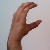
The image shows a hand gesture representing the letter 'C' in Indian Sign Language.